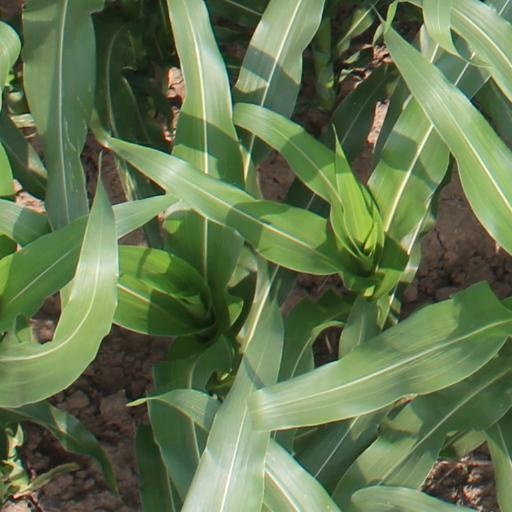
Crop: maize; corn